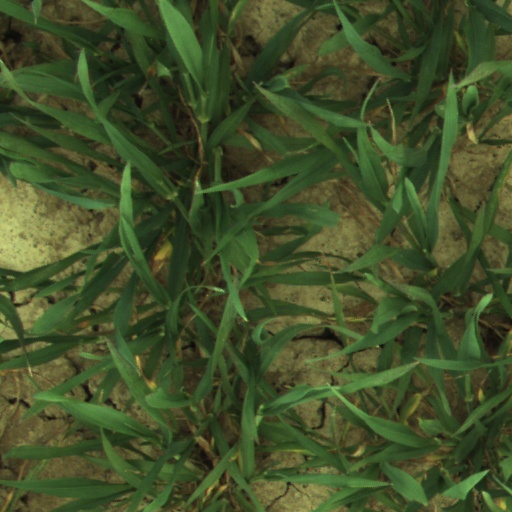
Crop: wheat